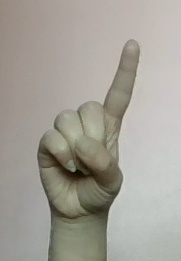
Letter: bb